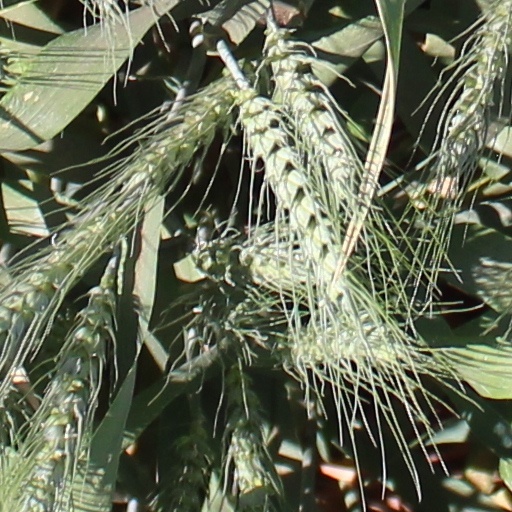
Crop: wheat